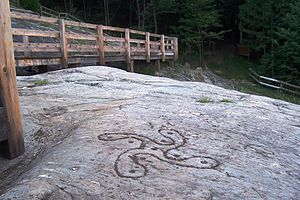
Klippemalerier i Valcamonica / Parker med klippekunst
Klippemalerierne i Val Camonica udgør en af de største samlinger af forhistoriske helleristninger i verden, og var det første Verdensarvssted anerkendt af Unesco i Italien. Unesco har anerkendt mere end 140.000 billeder, men nye opdagelser har registreret 200.000, hvis ikke 300.000. Der er helleristninger spredt på alle flader i dalen, men koncentreret i områderne Darfo Boario Terme, Capo di Ponte, Nadro, Cimbergo og Paspardo.